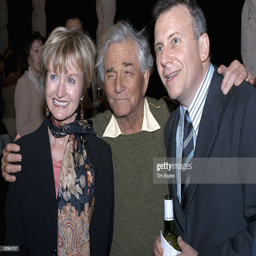
comedian and actor pose for photographs with a fan during the opening night of festival .